M40 rifle

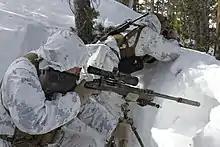
Snipers utilize an M40A5 with bipod and suppressor while training at the Mountain Warfare Training Center

Bipod: The M40A3s use a 6–9" Harris notched swivel type bipod, model S-BRM, with a KMW Pod-Loc, which is a push button ratcheting bipod swivel locking mechanism.